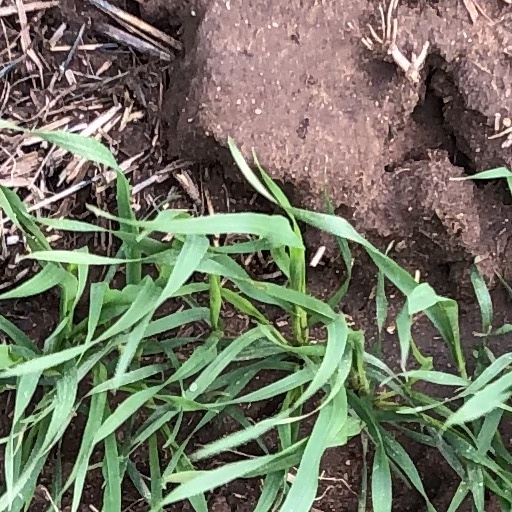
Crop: wheat